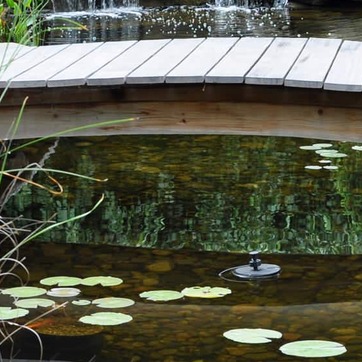
Material: water